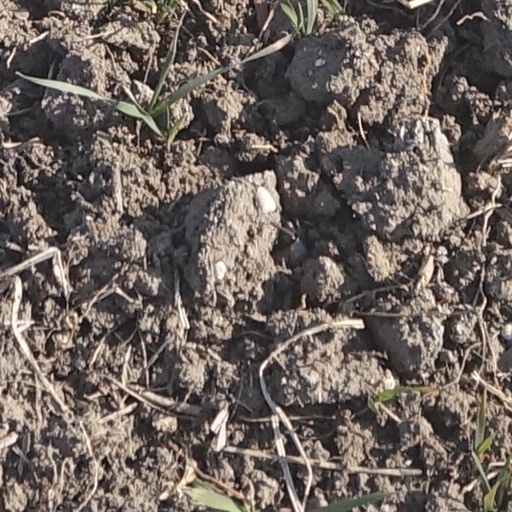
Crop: wheat